Victor Emmanuel II Monument

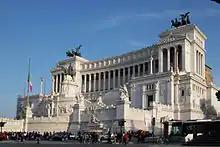
The Vittoriano

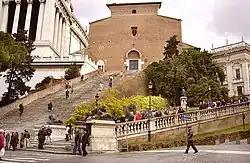
The Basilica of Santa Maria in Ara Coeli. The Vittoriano can be seen on the left.

The Vittoriano is on the Capitoline Hill, in the symbolic centre of ancient Rome, and is connected to the modern one thanks to roads that radiate from Piazza Venezia.